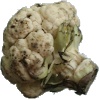
Label: Cauliflower 1